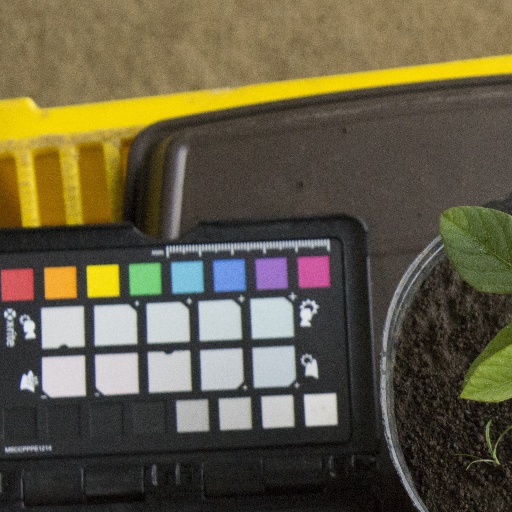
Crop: soybean